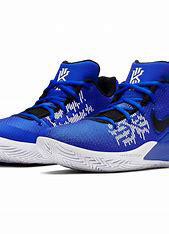
Brand: Nike
Model: Kyrie 2